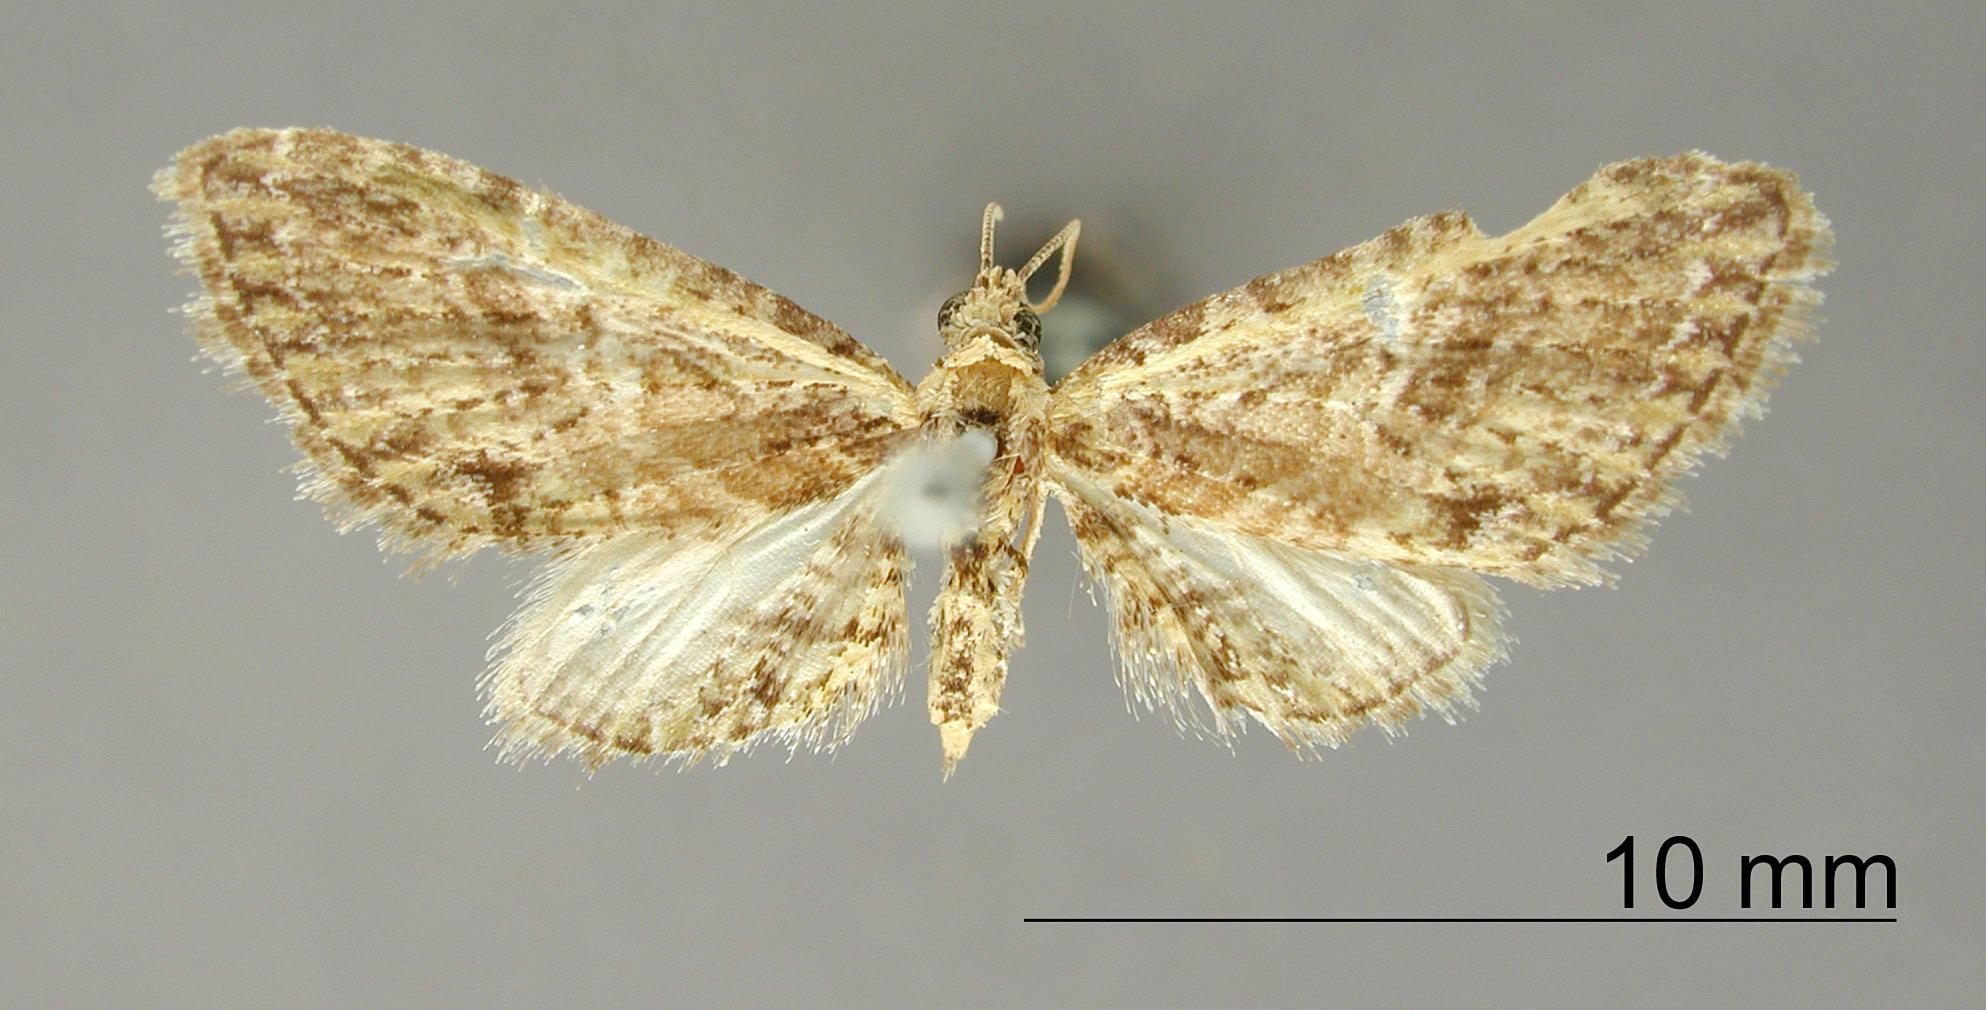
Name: Eupithecia hilacha
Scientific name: Eupithecia hilacha Dognin, 1899
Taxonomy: Animalia, Arthropoda, Insecta, Lepidoptera, Geometridae, Larentiinae
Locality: Environs de Loja, Ecuador